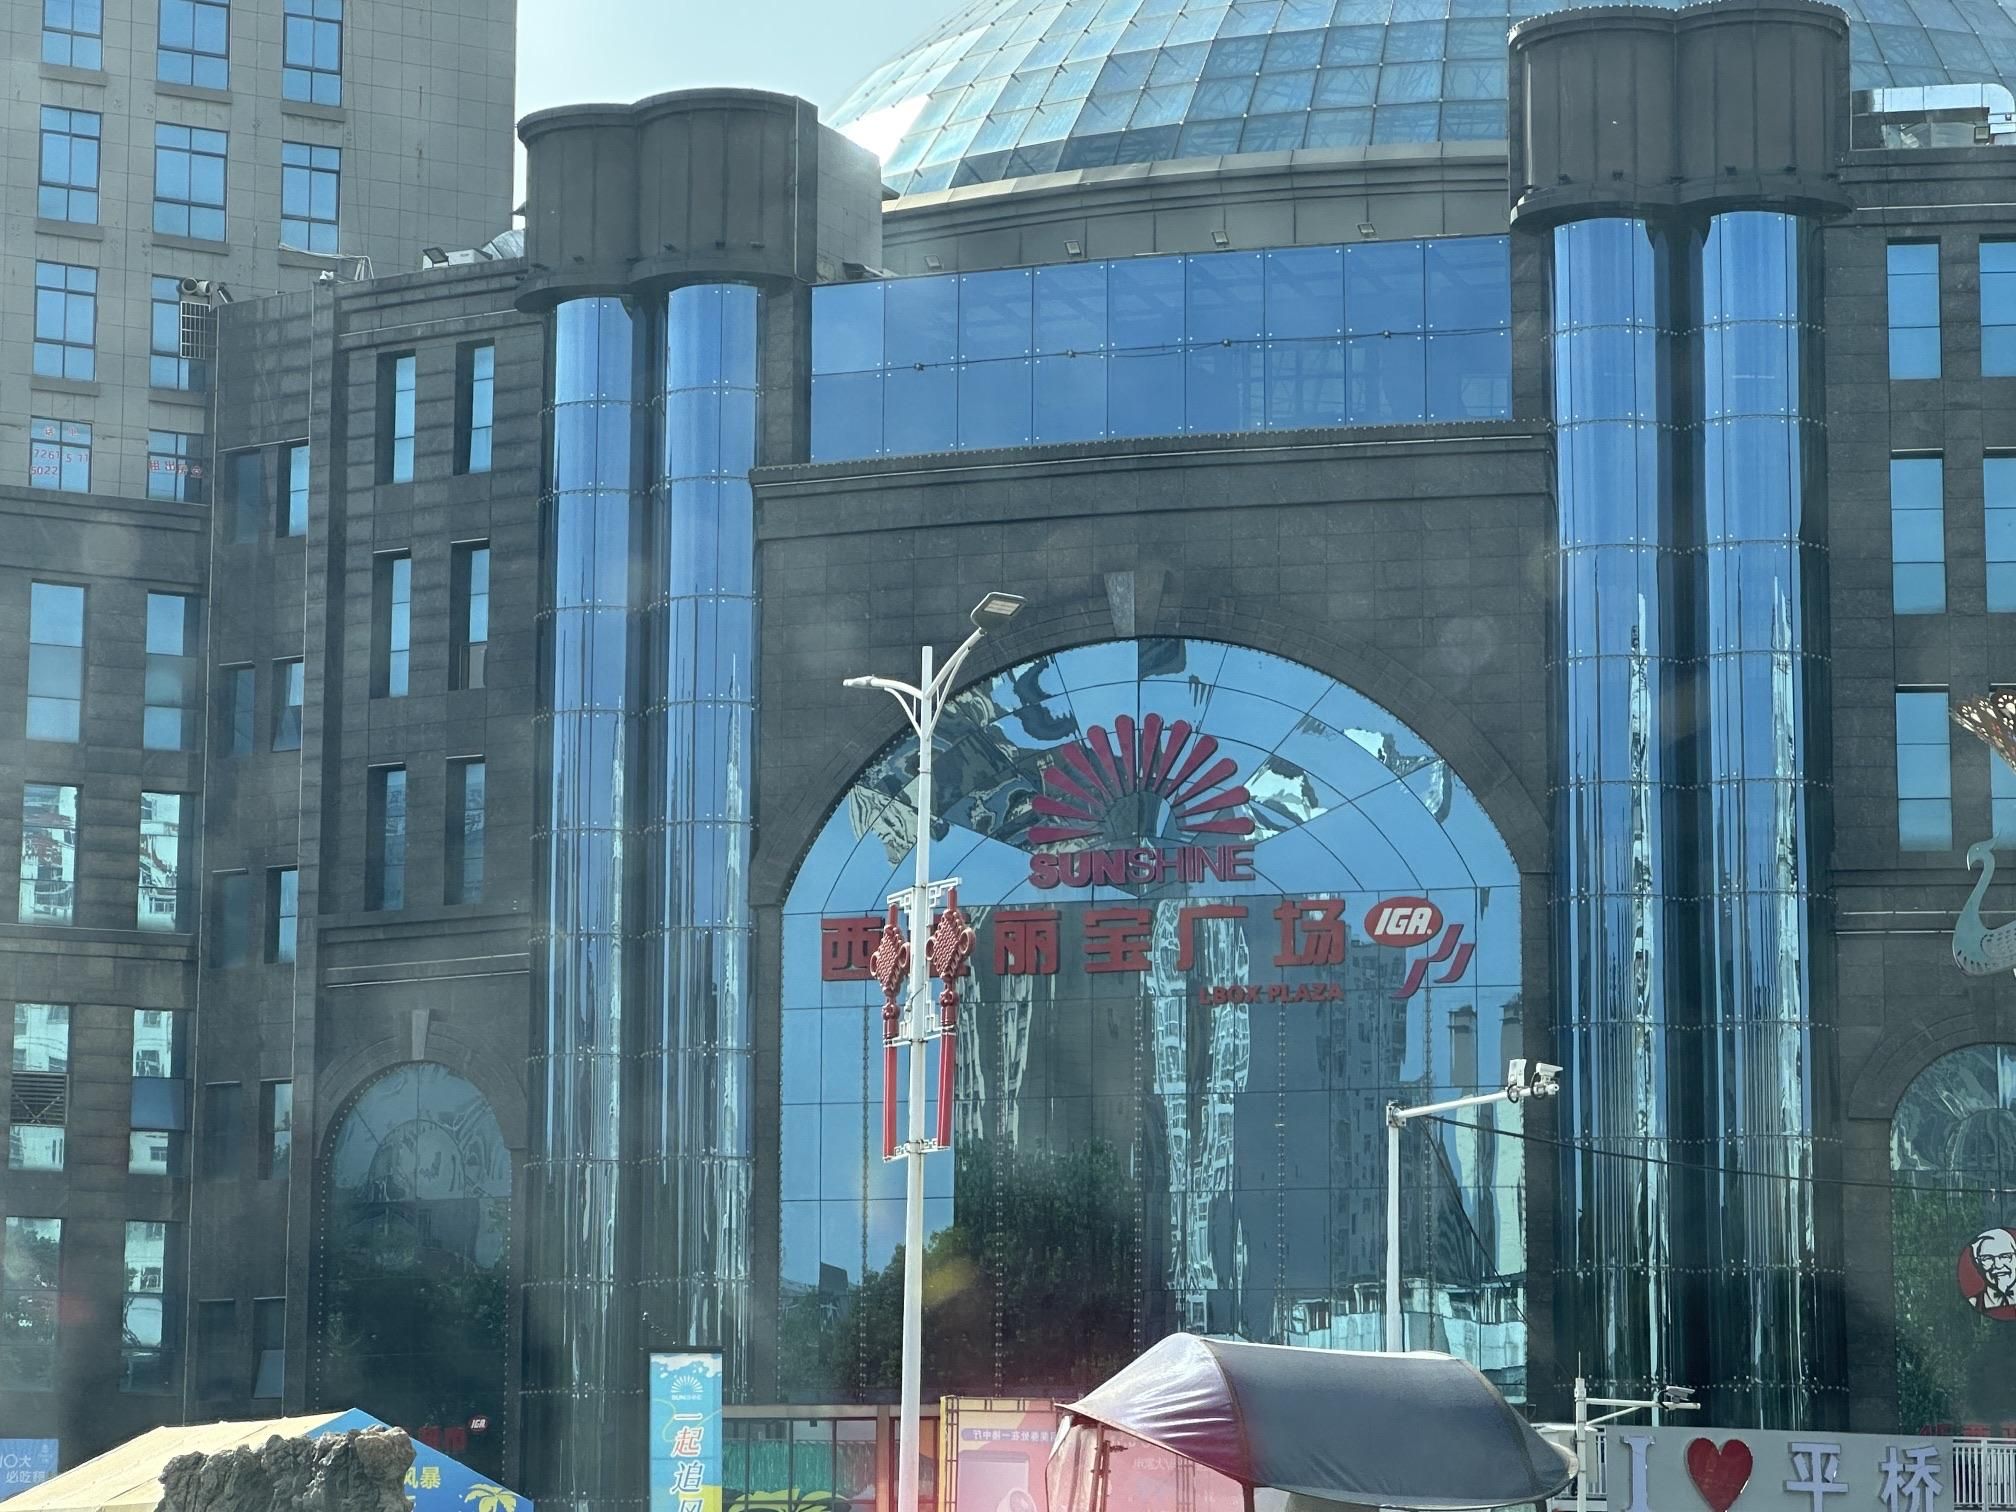
地标名称：西亚丽宝广场(平桥店)
所在城市：信阳市·平桥区